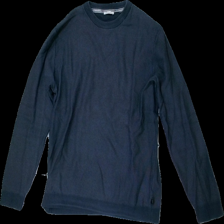
View: front
Type: Sweater
Category: Men
Brand: Esprit
Colors: Blue
Material: 65% Cotton 35% Nylon
Cut: Regular, C-collar
Size: L
Price range: 50-100
Recommended usage: Reuse
Description: Blue sweater
Comment: a bit washed out